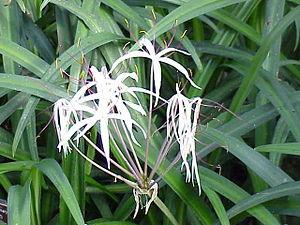
Les Amaryllidaceae forment une famille de plantes monocotylédones appartenant à l'ordre des Asparagales. Cette famille compte plus de 800 espèces réparties en une soixantaine de genres, dont plusieurs sont cultivés pour leur intérêt ornemental, tels que les Narcisses ou les Amaryllis.